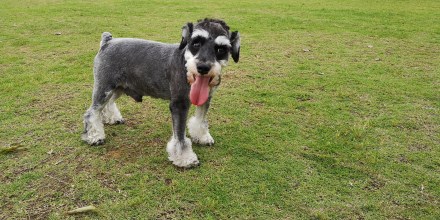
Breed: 2342-n000102-miniature_schnauzer